Richard Warren

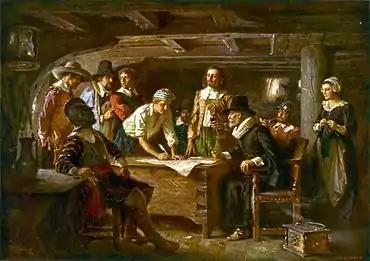
"Signing the Mayflower Compact 1620", a painting by Jean Leon Gerome Ferris 1899

Richard Warren was one of the passengers on the Pilgrim ship "Mayflower" and a signer of the Mayflower Compact.